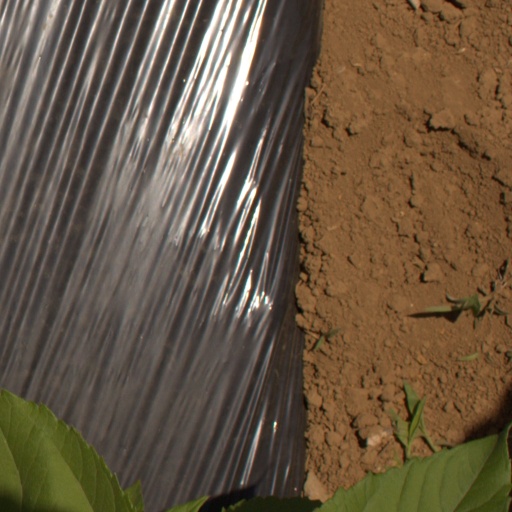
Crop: Jerusalem artichoke